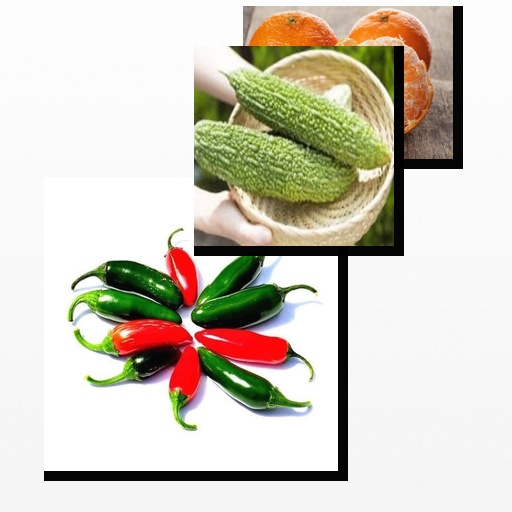
Food items: orange, bitter_gourd, jalapeno